Mathias Schipper

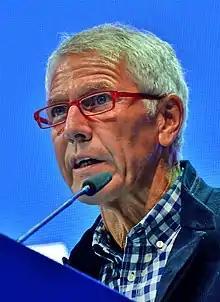
Schipper in 2017

Mathias Schipper (born 23 September 1957) is a retired German footballer, who played as a defender for Schalke 04 and Alemannia Aachen. From 1976 until 1988, he completed 189 matches in the Bundesliga (all for Schalke) and made 139 appearances in the 2. Bundesliga (Schalke 32, Alemannia 107). Since 2017, he is a member of the electoral committee of Schalke, which decides on the admission of candidates for the election of the Supervisory Board.